Formula One tyres

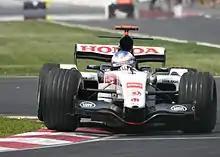
BAR 007 driven by Jenson Button at the 2005 Canadian Grand Prix. Notice the four grooves cut into the tread of each tyre.

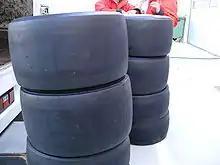
Reintroduced for the season, a set of slick F1 tyres

Slick tyres were reintroduced at the beginning of , along with aerodynamic changes intended to shift the balance towards mechanical grip in an attempt to increase overtaking.